Advertising media selection

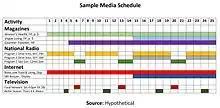
The media schedule includes specific detail such as dates, media, position, placement

Print publications such as magazines, books, newspapers and Special Issue publications (such as annuals) offer a variety of advertising opportunities: